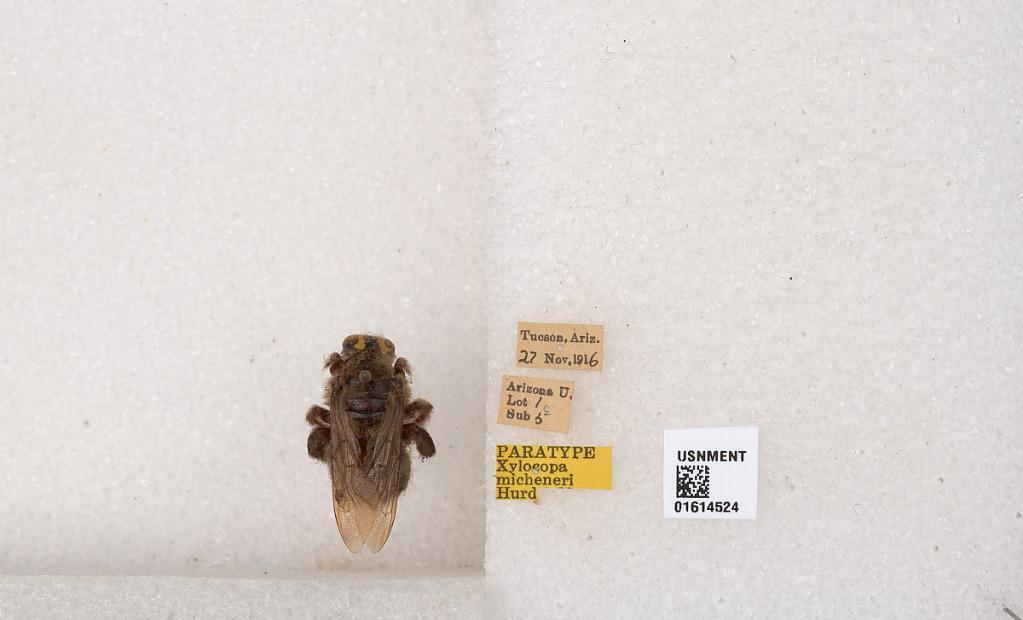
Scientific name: Xylocopa
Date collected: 1916-11-27
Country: United States
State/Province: Arizona
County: Pima
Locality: Tucson
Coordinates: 32.2217, -110.926